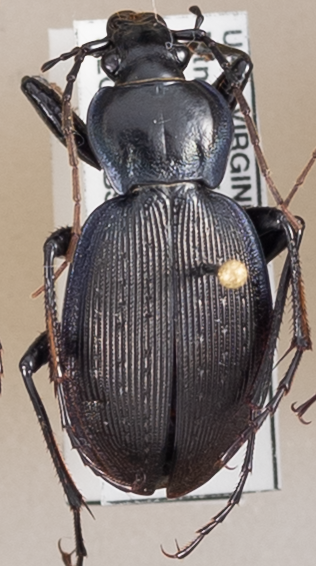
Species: Carabus goryi
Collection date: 2018-06-19 04:00:00
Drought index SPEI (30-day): -0.54
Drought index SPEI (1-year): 0.32
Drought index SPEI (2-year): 0.63